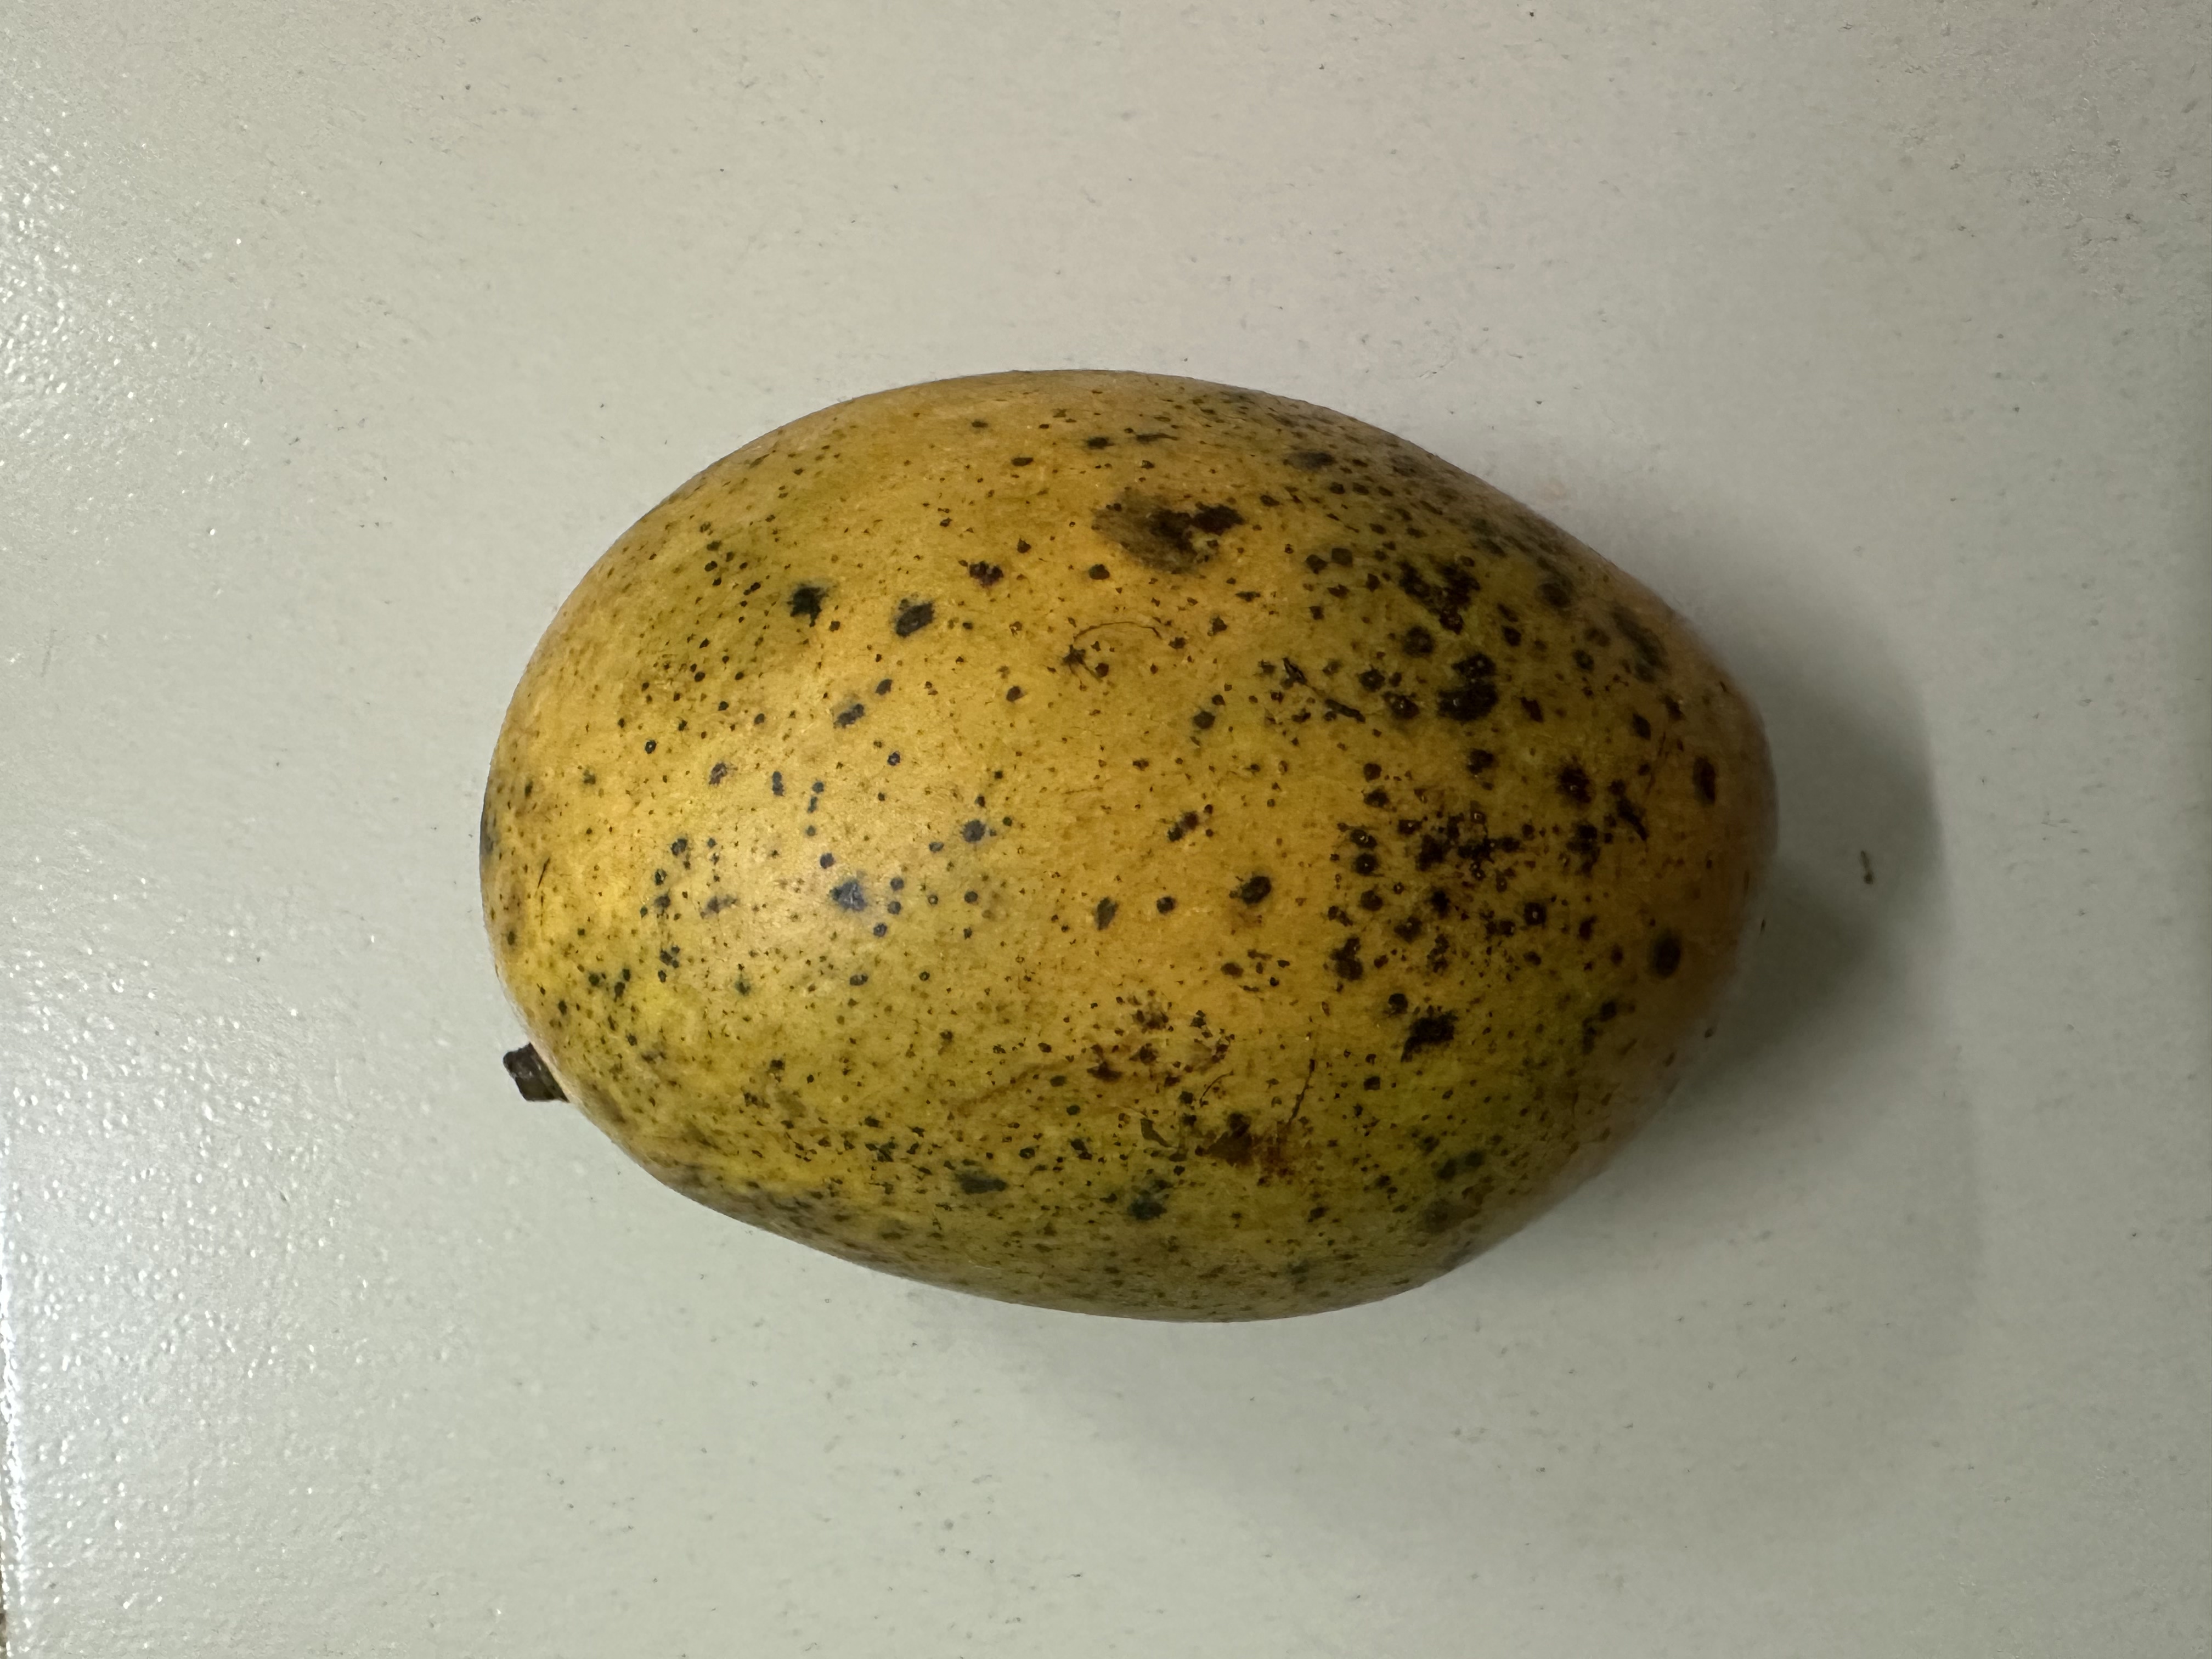
Mango variety: Mollika